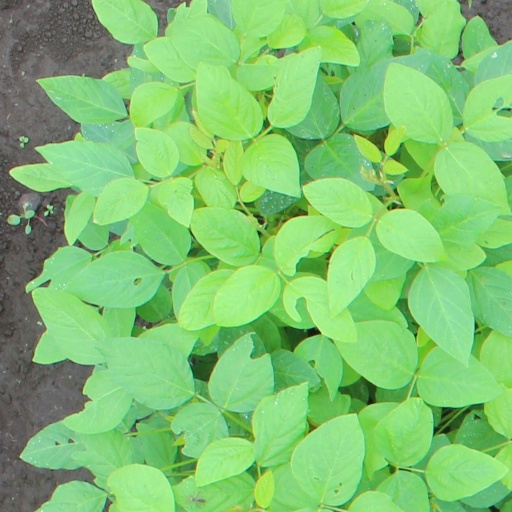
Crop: soybean